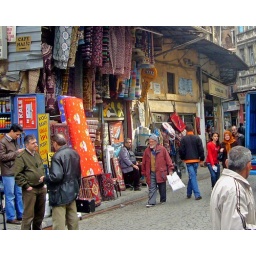
A man wearing a cap walks down a market street passing a carpet shop near the Spice Bazaar in Istanbul, Turkey.